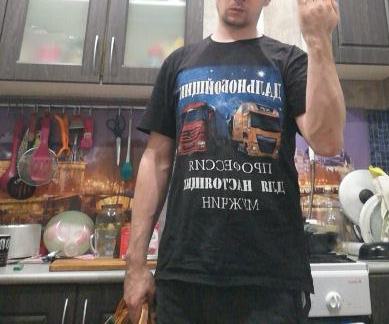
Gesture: no_gesture